Negative feedback

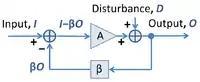
Negative feedback amplifier with external disturbance. The feedback is negative if β"A" >0.

The figure shows a simplified block diagram of a negative feedback amplifier.